178th Wing

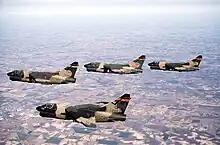
Four Ohio Air National Guard LTV A-7D Corsair II fighters from the 162d Tactical Fighter Squadron, 178th Tactical Fighter Group in flight during 1984. Aircraft identified as AF Ser. No. 69-6222, 69-6233, 70-1053, 71-1298.

1984's first deployment was the Panama rotation. In April, it was up to Canada for exercise "Maple Flag". The June "Sentry Buckeye" at Alpena Mich. pitted "friendly" forces against "aggressor" forces from the Missouri ANG 131st Tactical Fighter Wing, St. Louis. A deployment in December for another Operation Snowbird at Davis-Monthan AFB, Arizona. rounded out the year. A "Red Flag" exercise at Nellis AFB, Nevada was the first deployment for 1985. "Solid Shield", a joint exercise with the 166th TFS was conducted in May at the Naval Air Station, Key West, Florida. In June, it was off to the Panama Canal Zone for a deployment involving 50 personnel and four aircraft.